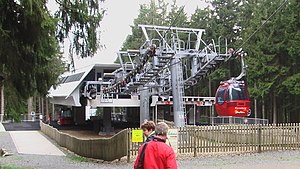
Wurmbergseilbahn / Billedgalleri
Wurmbergseilbahn er en svævebane i Harzen i Tyskland. Svævebanen, som blev anlagt i 1963, er 2,8 km lang og går fra byen Braunlage til toppen af bjerget Wurmberg, der med en højde på 971 m.o.h. er det højeste punkt i Niedersachsen.